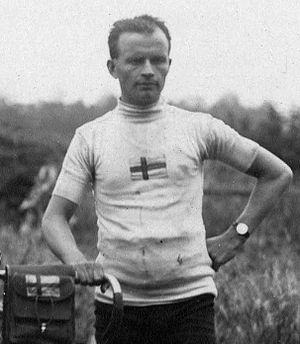
Sifgrid Lundberg est un coureur cycliste suédois, médaillé lors des Jeux olympiques de 1920 à Anvers.